Air-tractor sledge

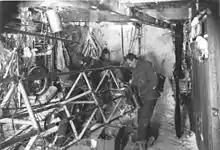
Bob Bage, Belgrave Edward Sutton Ninnis and Frank Bickerton work on the air-tractor sledge in its hangar

The "Aurora" reached the Antarctic mainland on 8 January 1912, after a two-week stop on Macquarie Island to establish a wireless relay station and research base. The expedition's main base was established in Adélie Land, at Cape Denison in Commonwealth Bay. While the "Aurora" was unloading, a violent whirlwind lifted the lid off the air-tractor's crate, throwing it . The main hut was erected immediately, but the strong winds meant that work on the air-tractor's hangar was delayed until March. When the winds abated, a by hangar was constructed next to the main hut, from empty packing cases.